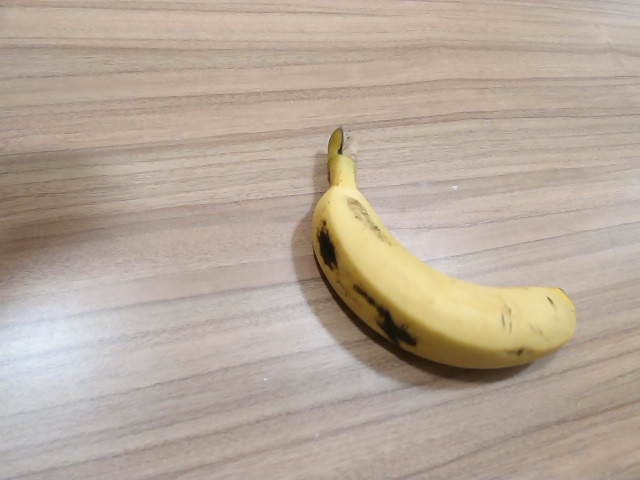
Label: Ripe_Banana